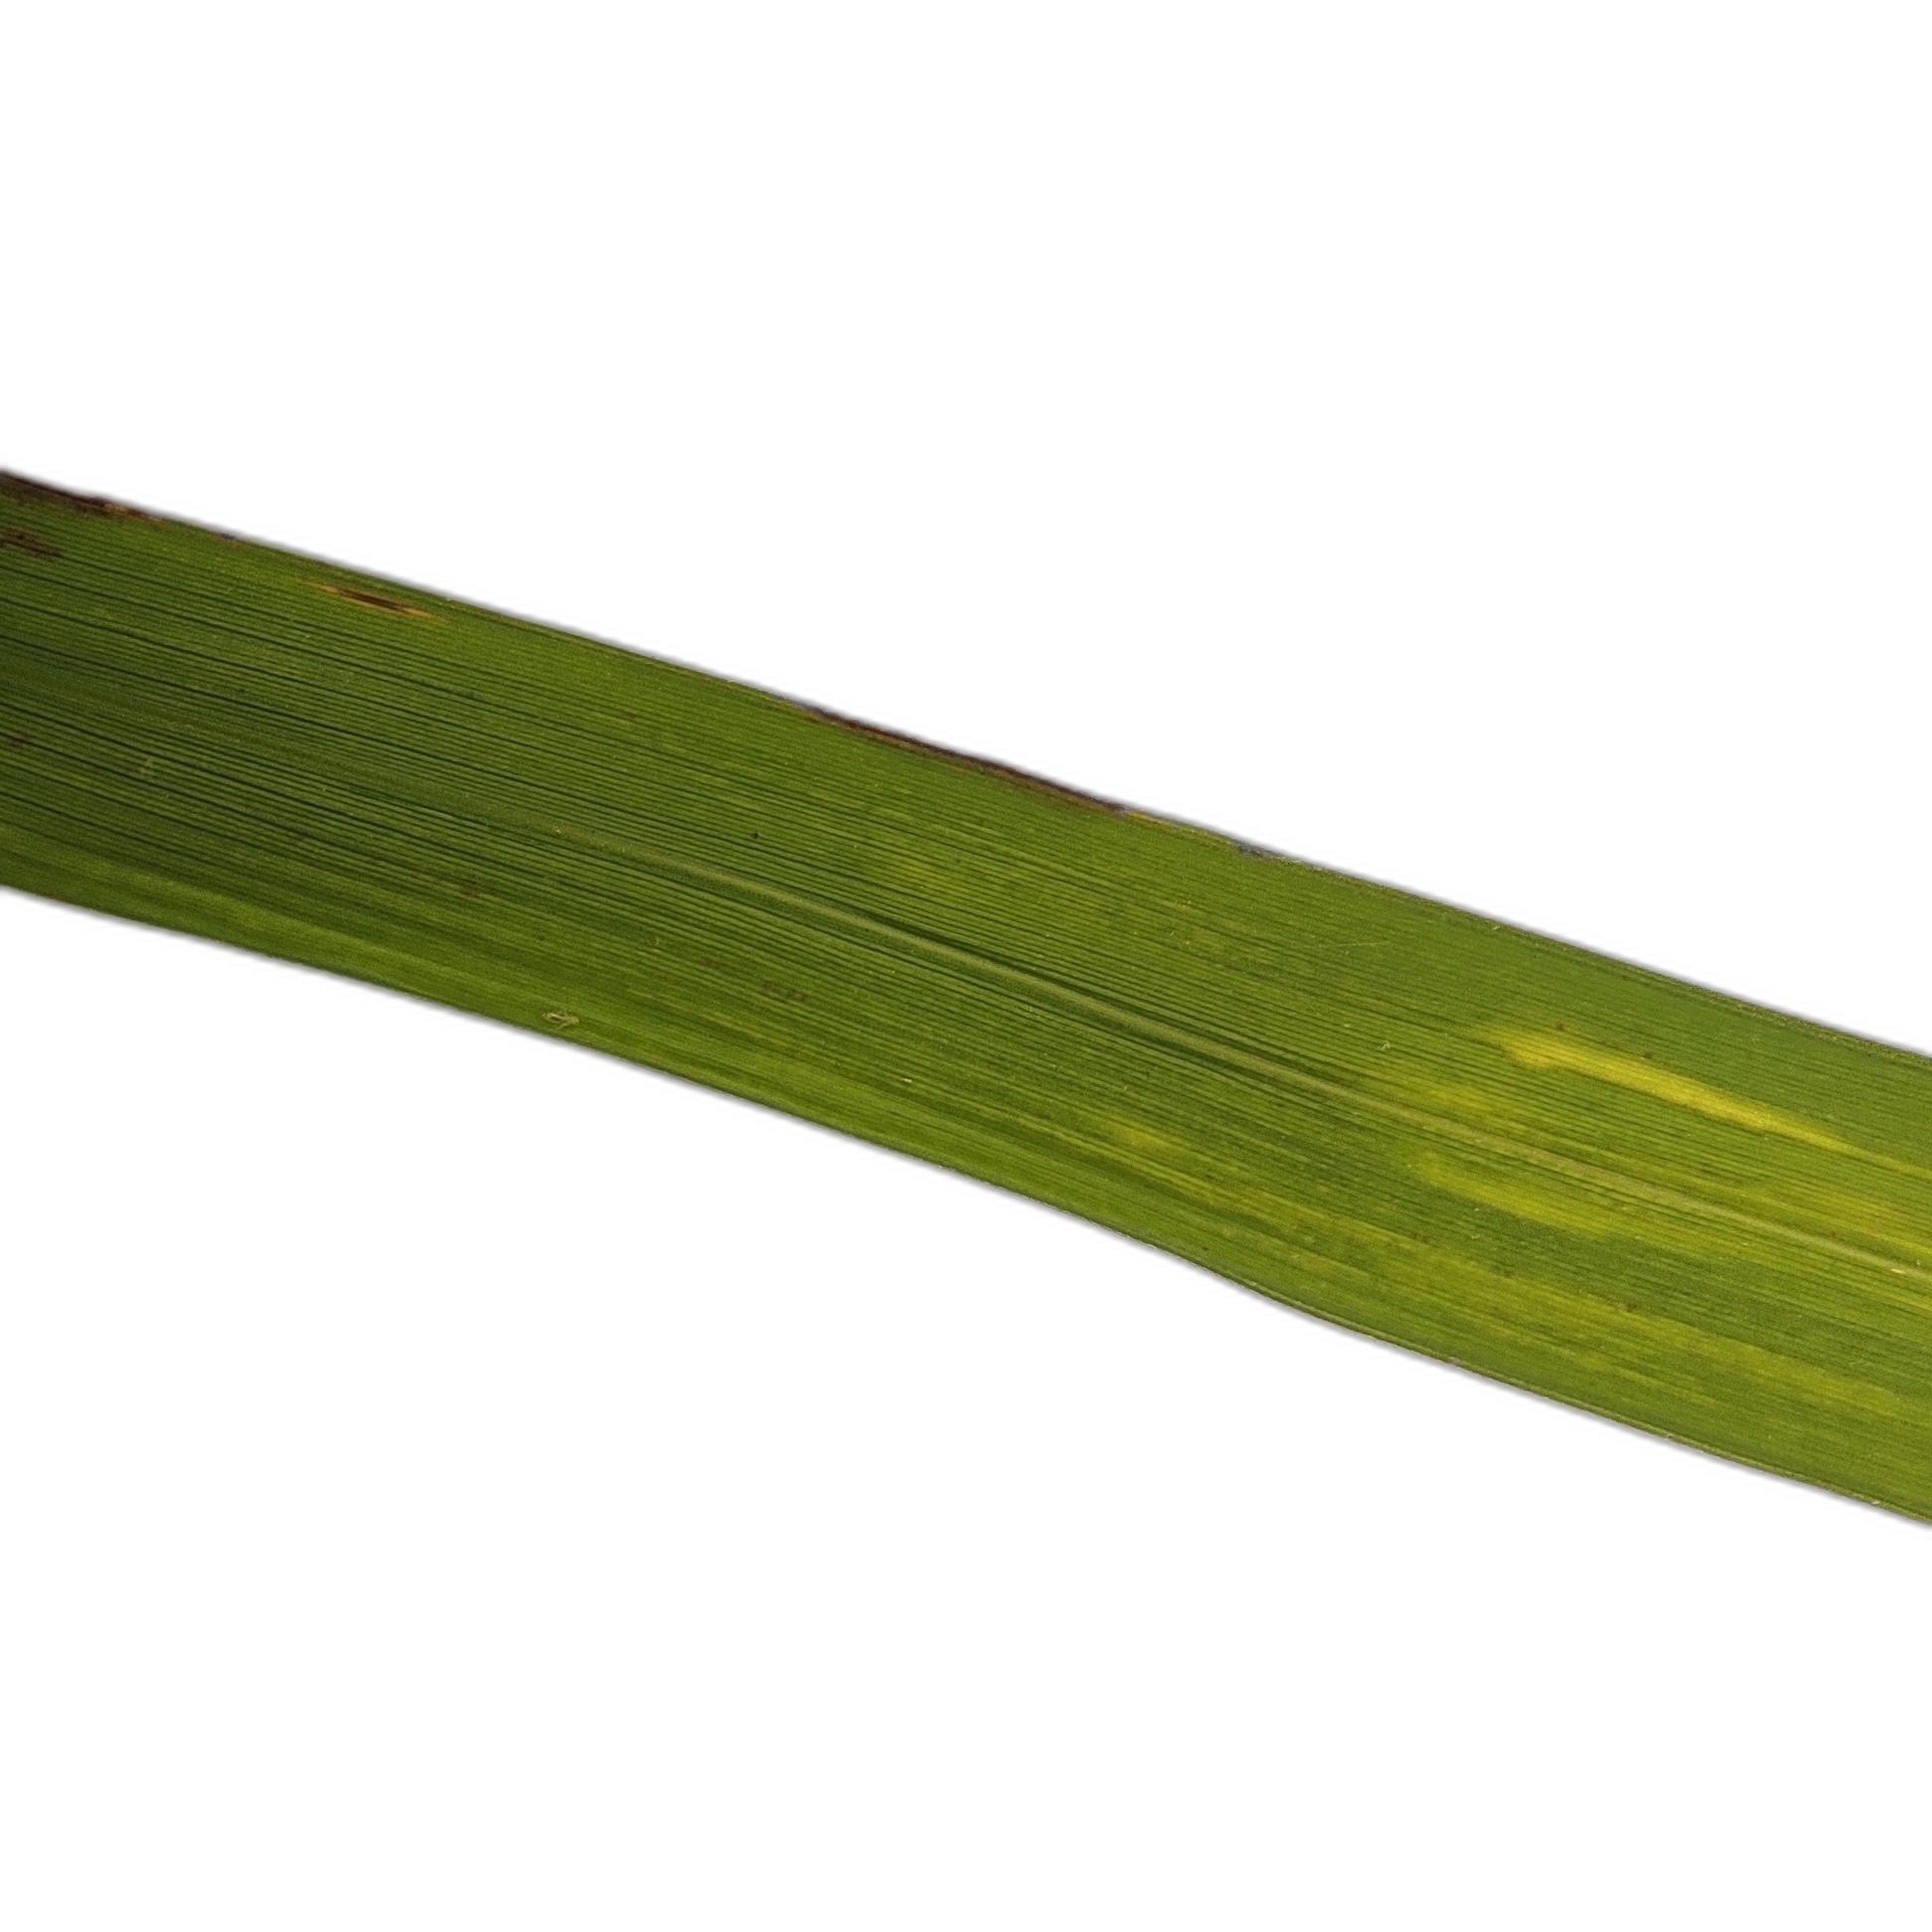
Label: Rice Stripes